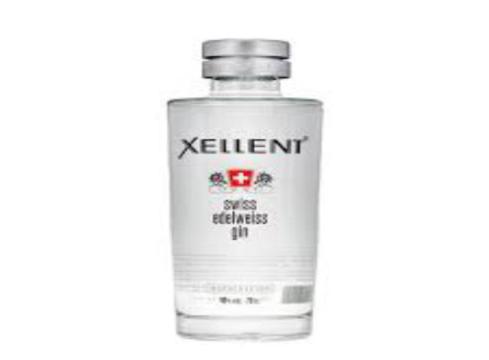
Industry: Necessities